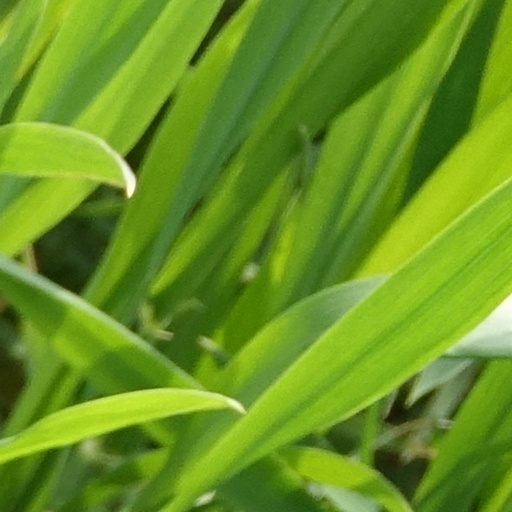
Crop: wheat